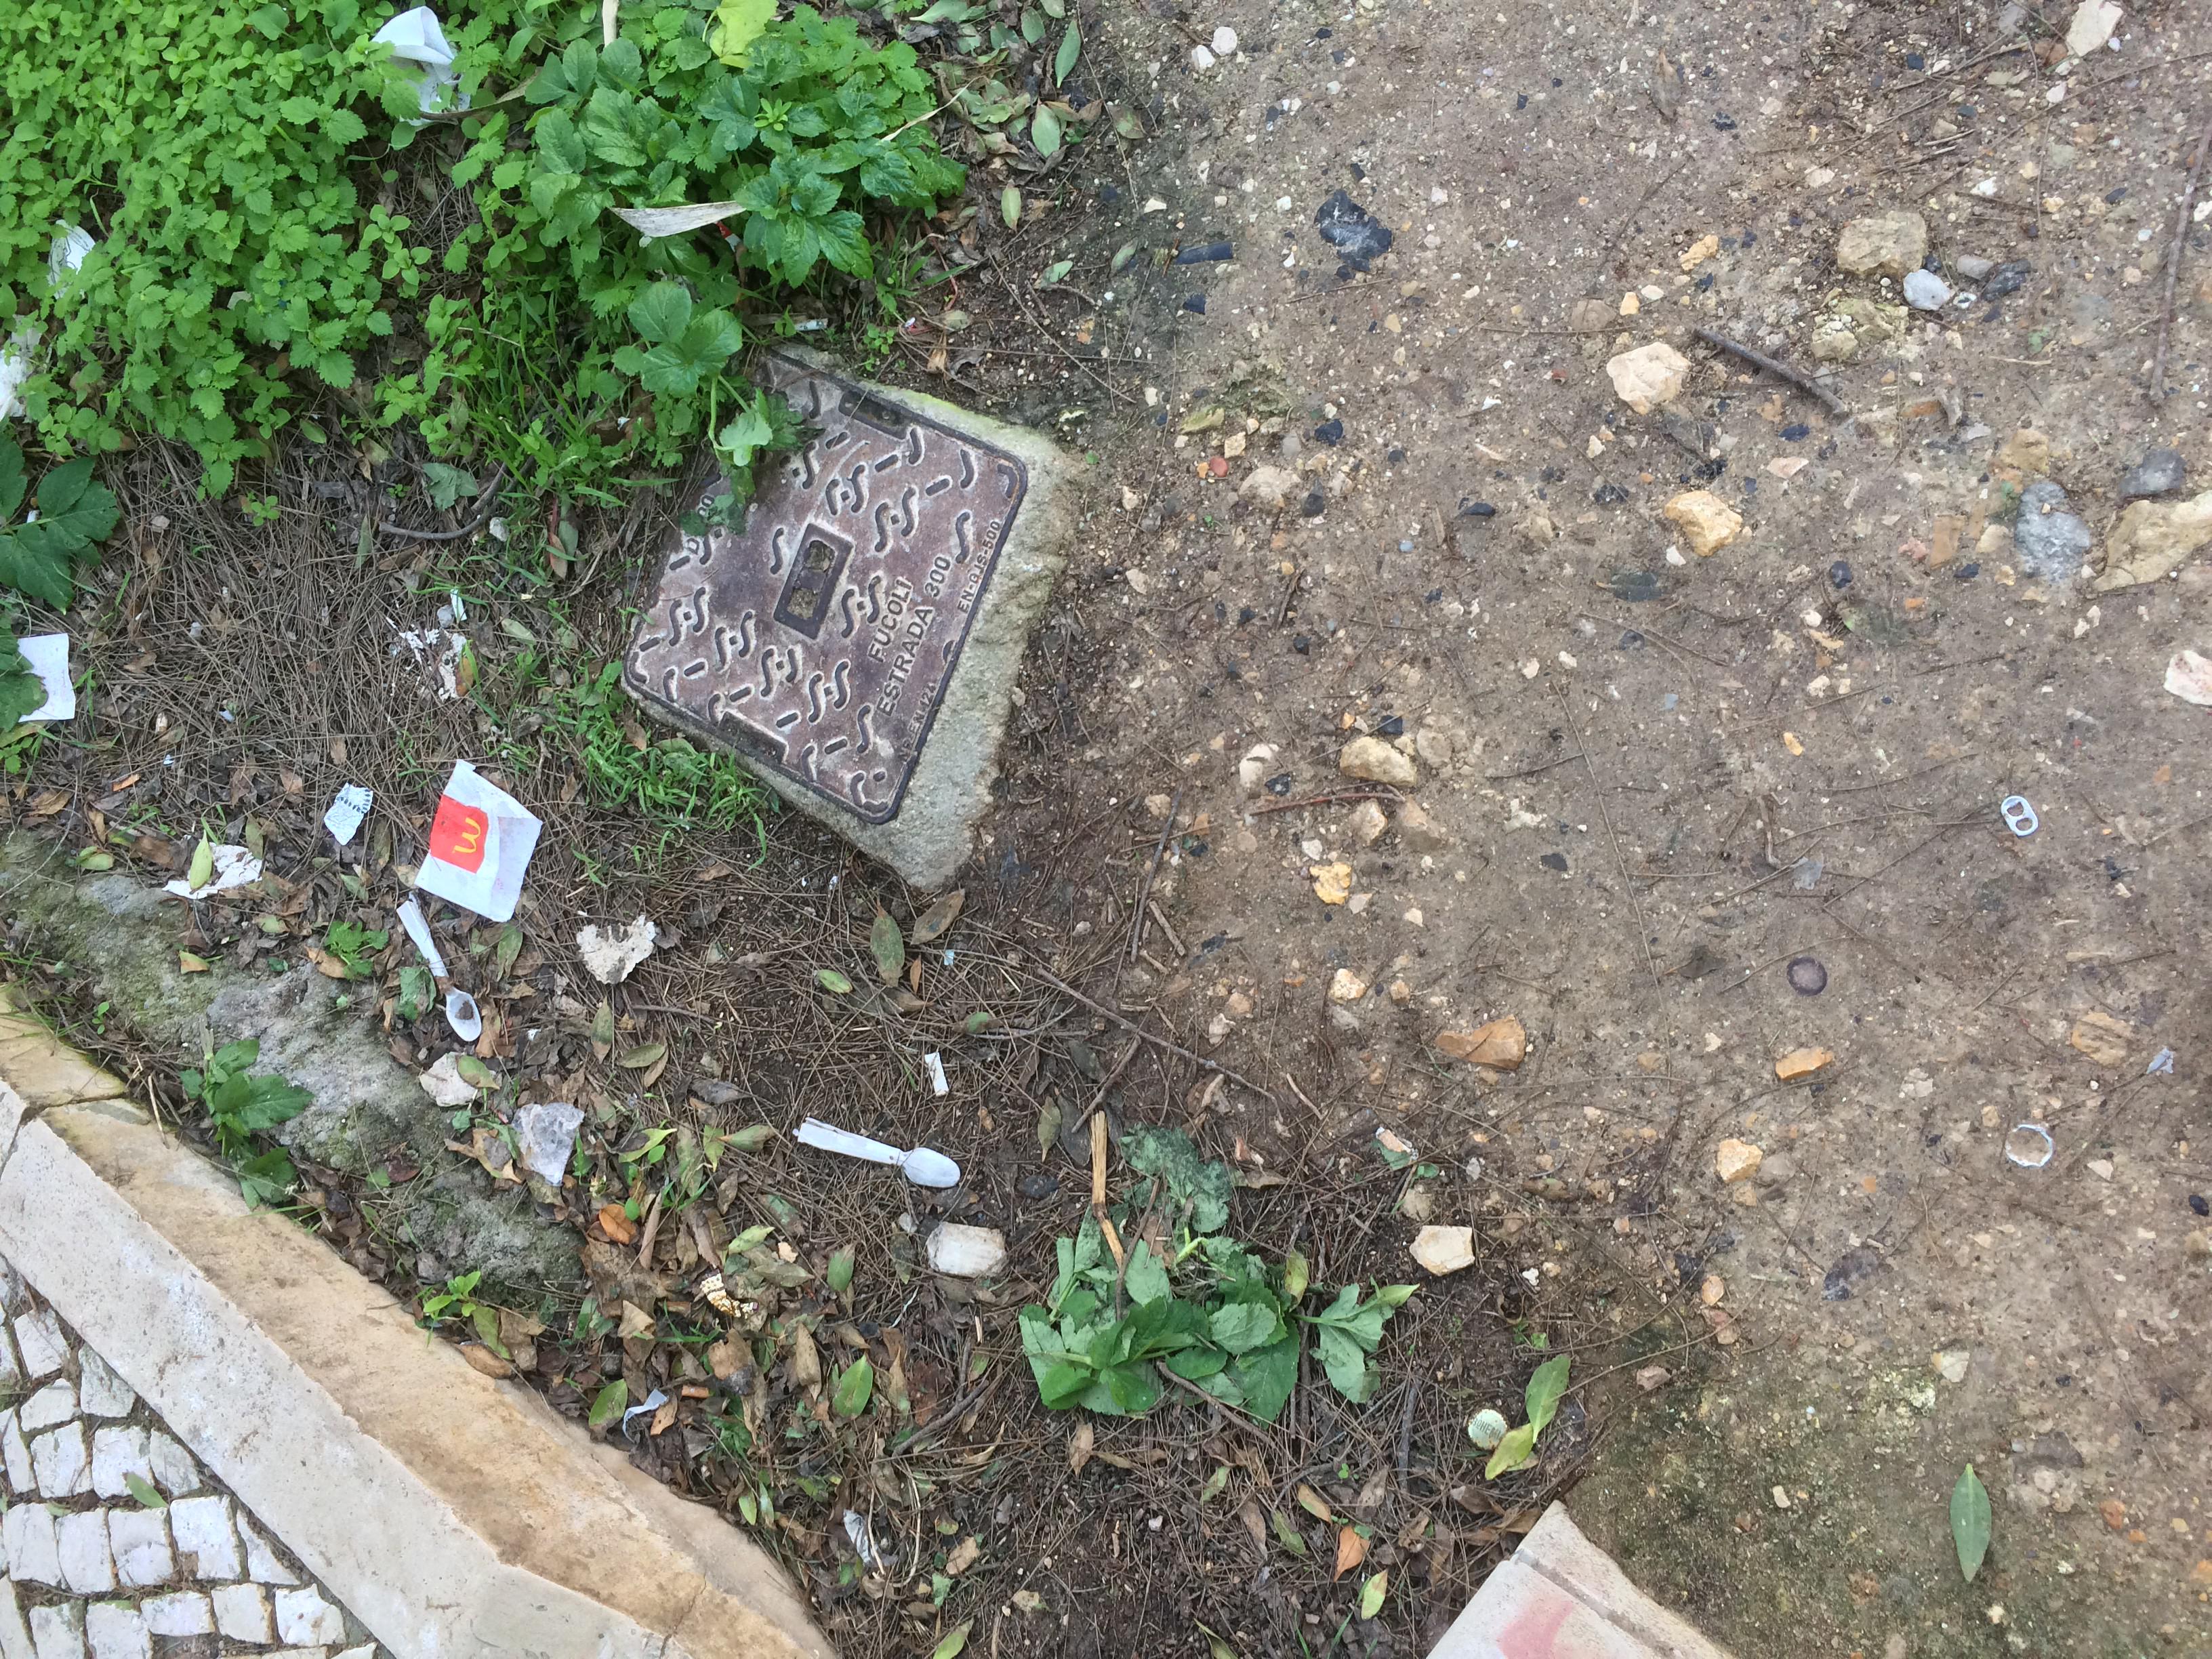
Object: Plastic utensils (Plastic utensils)

Object: Plastic utensils (Plastic utensils)

Object: Paper bag (Paper bag)

Object: Paper bag (Paper bag)

Object: Plastic film (Plastic bag & wrapper)

Object: Other plastic wrapper (Plastic bag & wrapper)

Object: Other plastic wrapper (Plastic bag & wrapper)

Object: Pop tab (Pop tab)

Object: Cigarette (Cigarette)